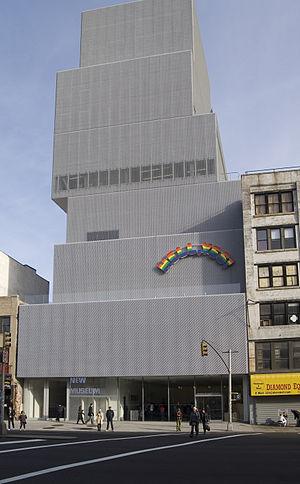
SANAA est une agence d'architecture fondée par les Japonais Kazuyo Sejima et Ryue Nishizawa en 1995. Elle a conçu par exemple l'institut d'art moderne de Valence, le musée d'art contemporain de Kanazawa au Japon ou encore l'immeuble Dior de Tōkyō.
The New Museum of Contemporary Art, est un musée d'art contemporain fondé en 1977 par Marcia Tucker, à New York.